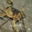
Label: frog